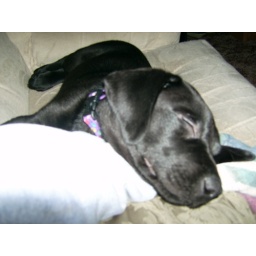
Midnight, my black lab as a tiny pup in my son Shannon's apartment in Anchorage Alaska